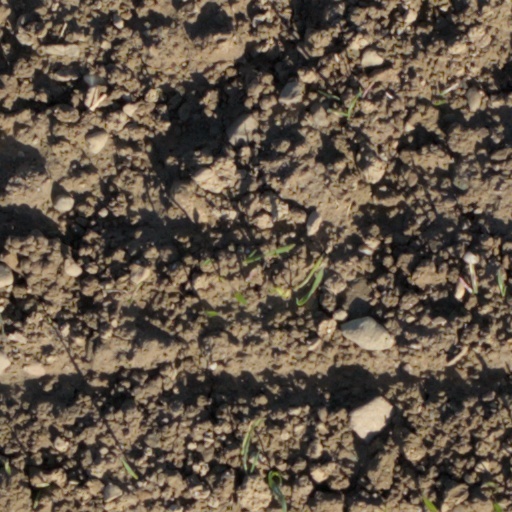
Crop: wheat